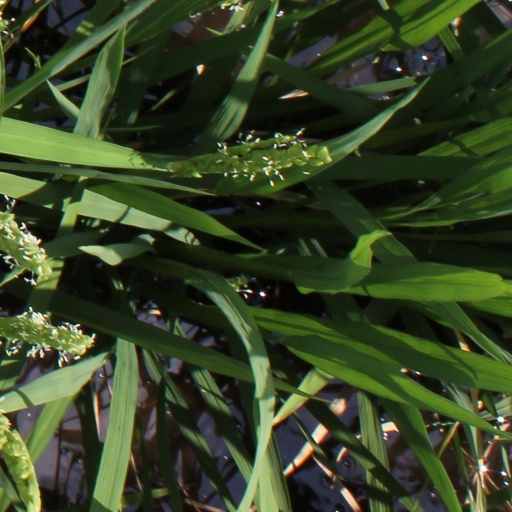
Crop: rice